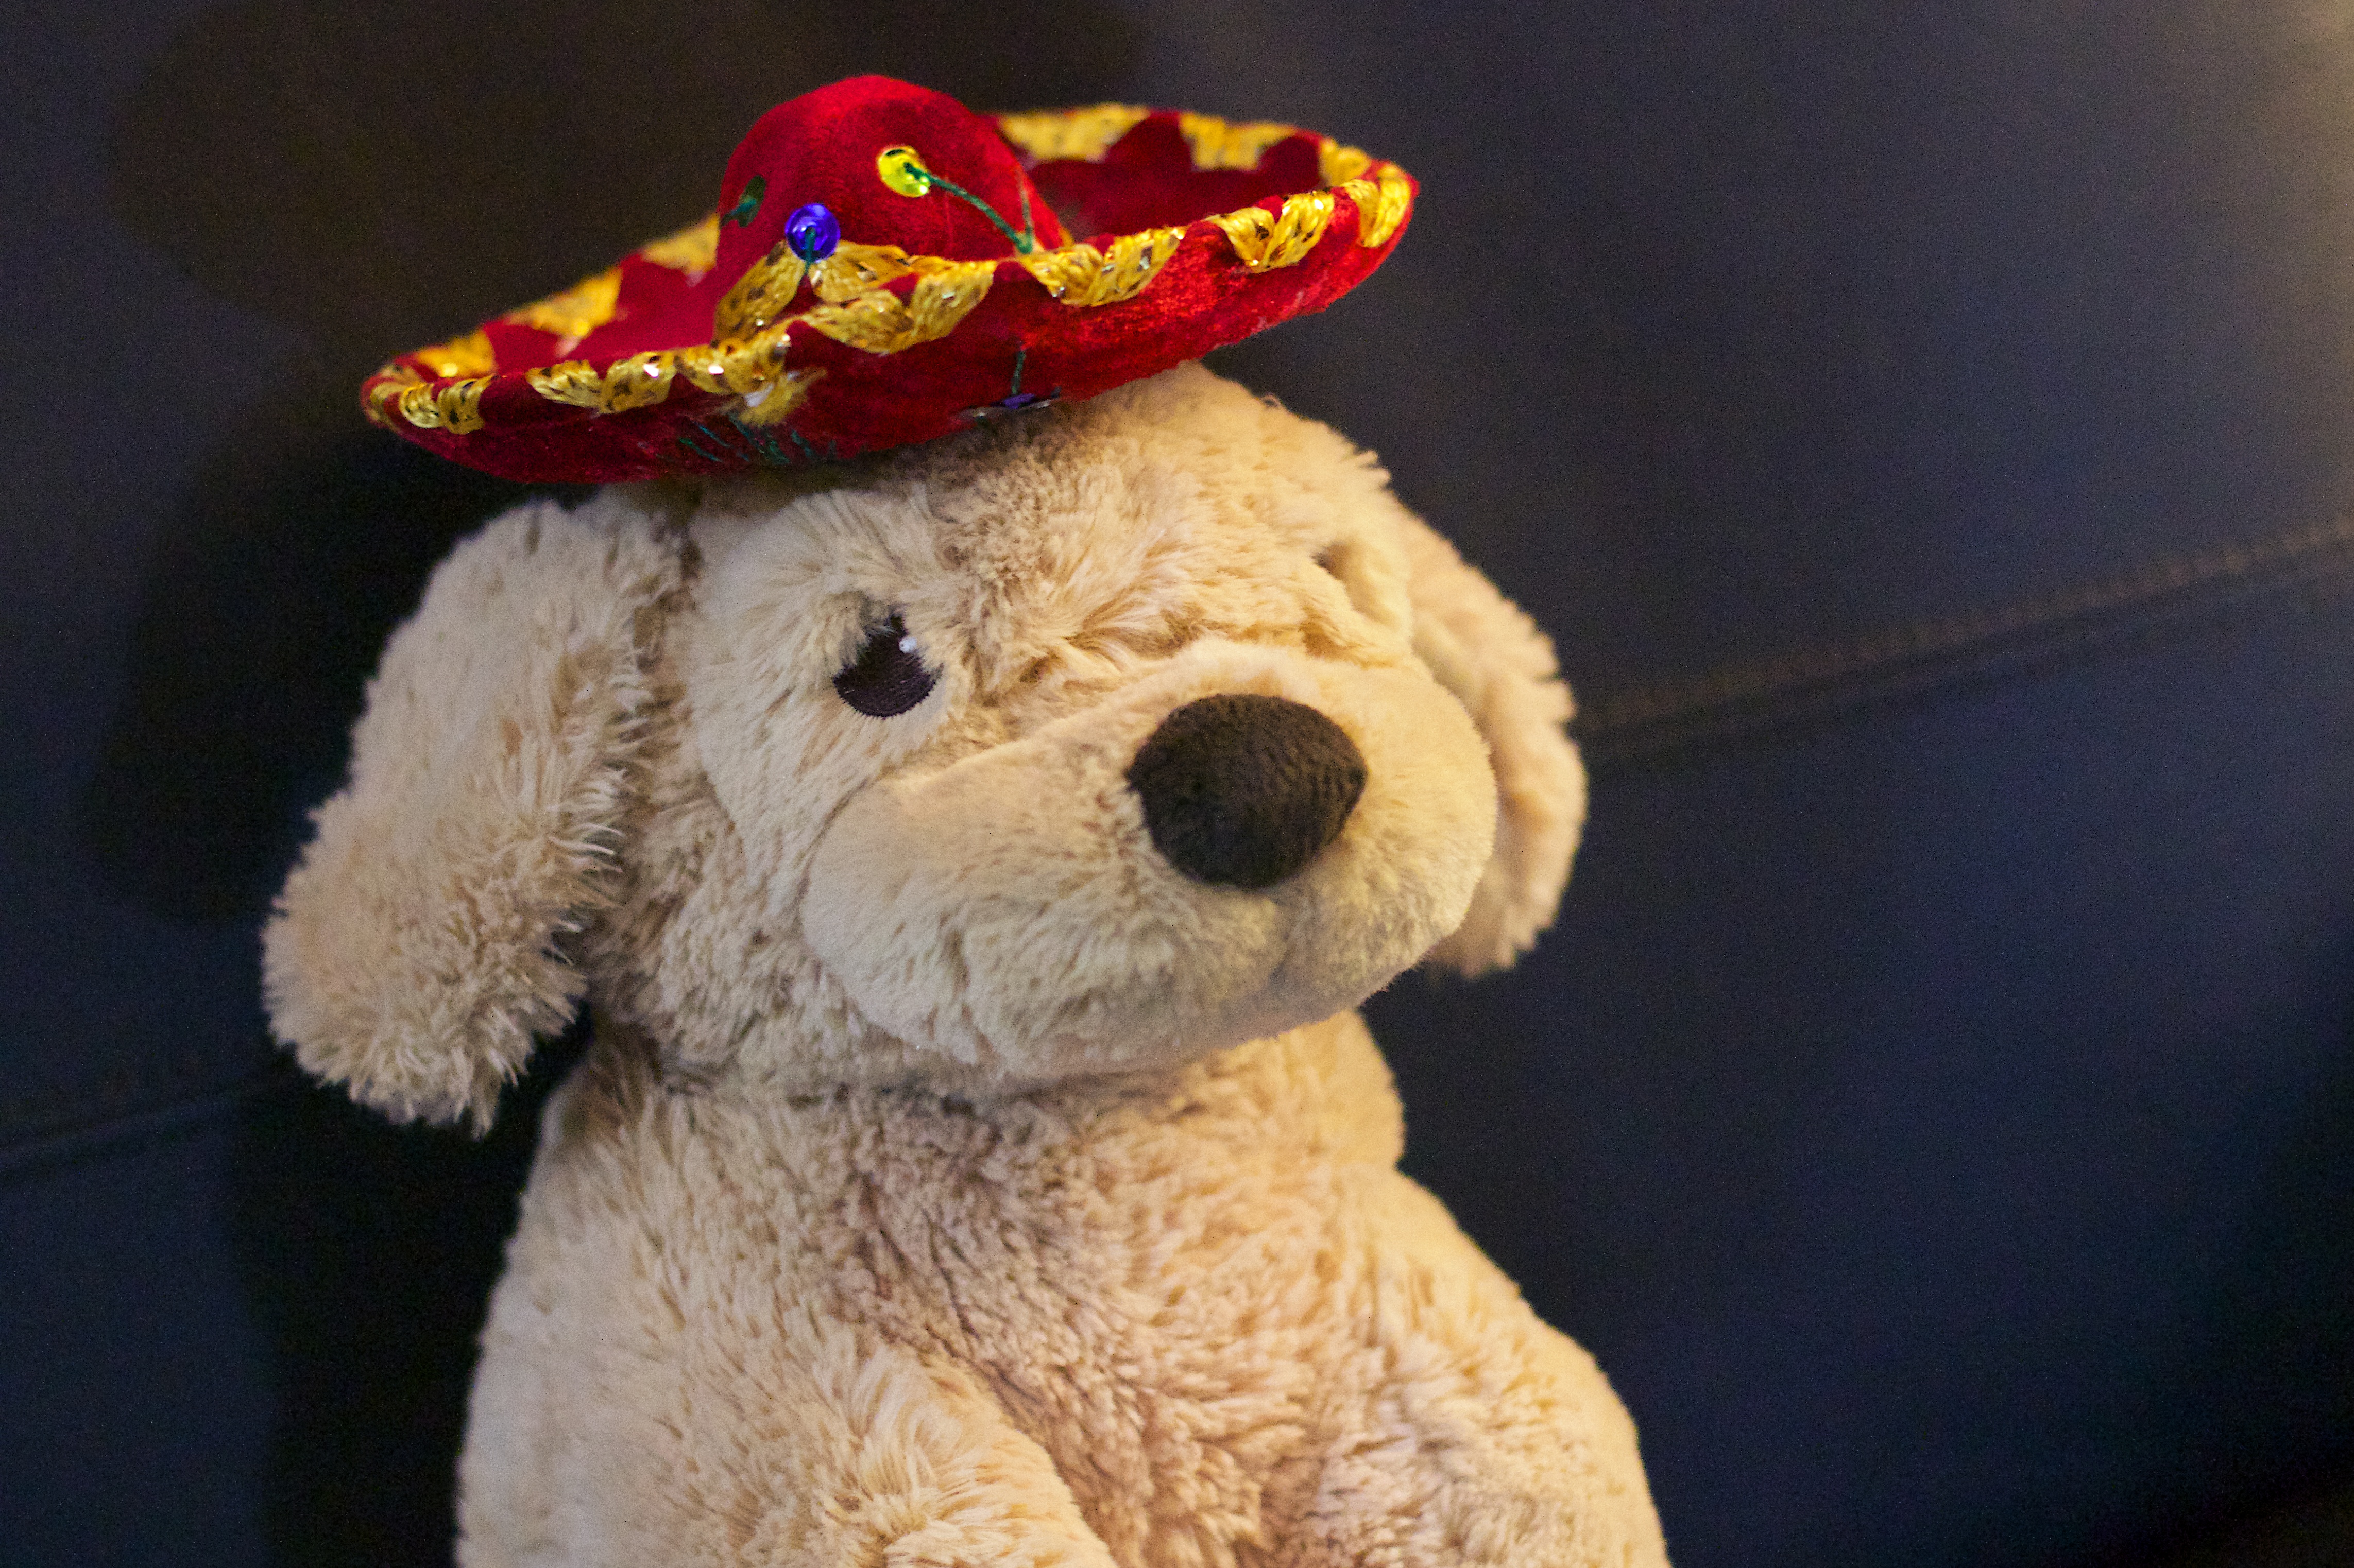
toy, teddy bear, textile, plush, stuffed toy